Dariush Mostafavi

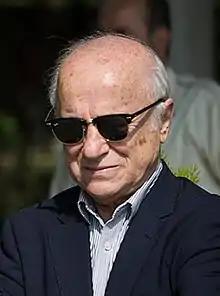
Dariush Mostafavi in 2018

Seyed Dariush Mostafavi (born September 8, 1944) is the former chairman of the multisport club Persepolis F.C. based in Tehran, Iran and former chairman of IRIFF. He is also former player of Team Melli, Taj and Persepolis